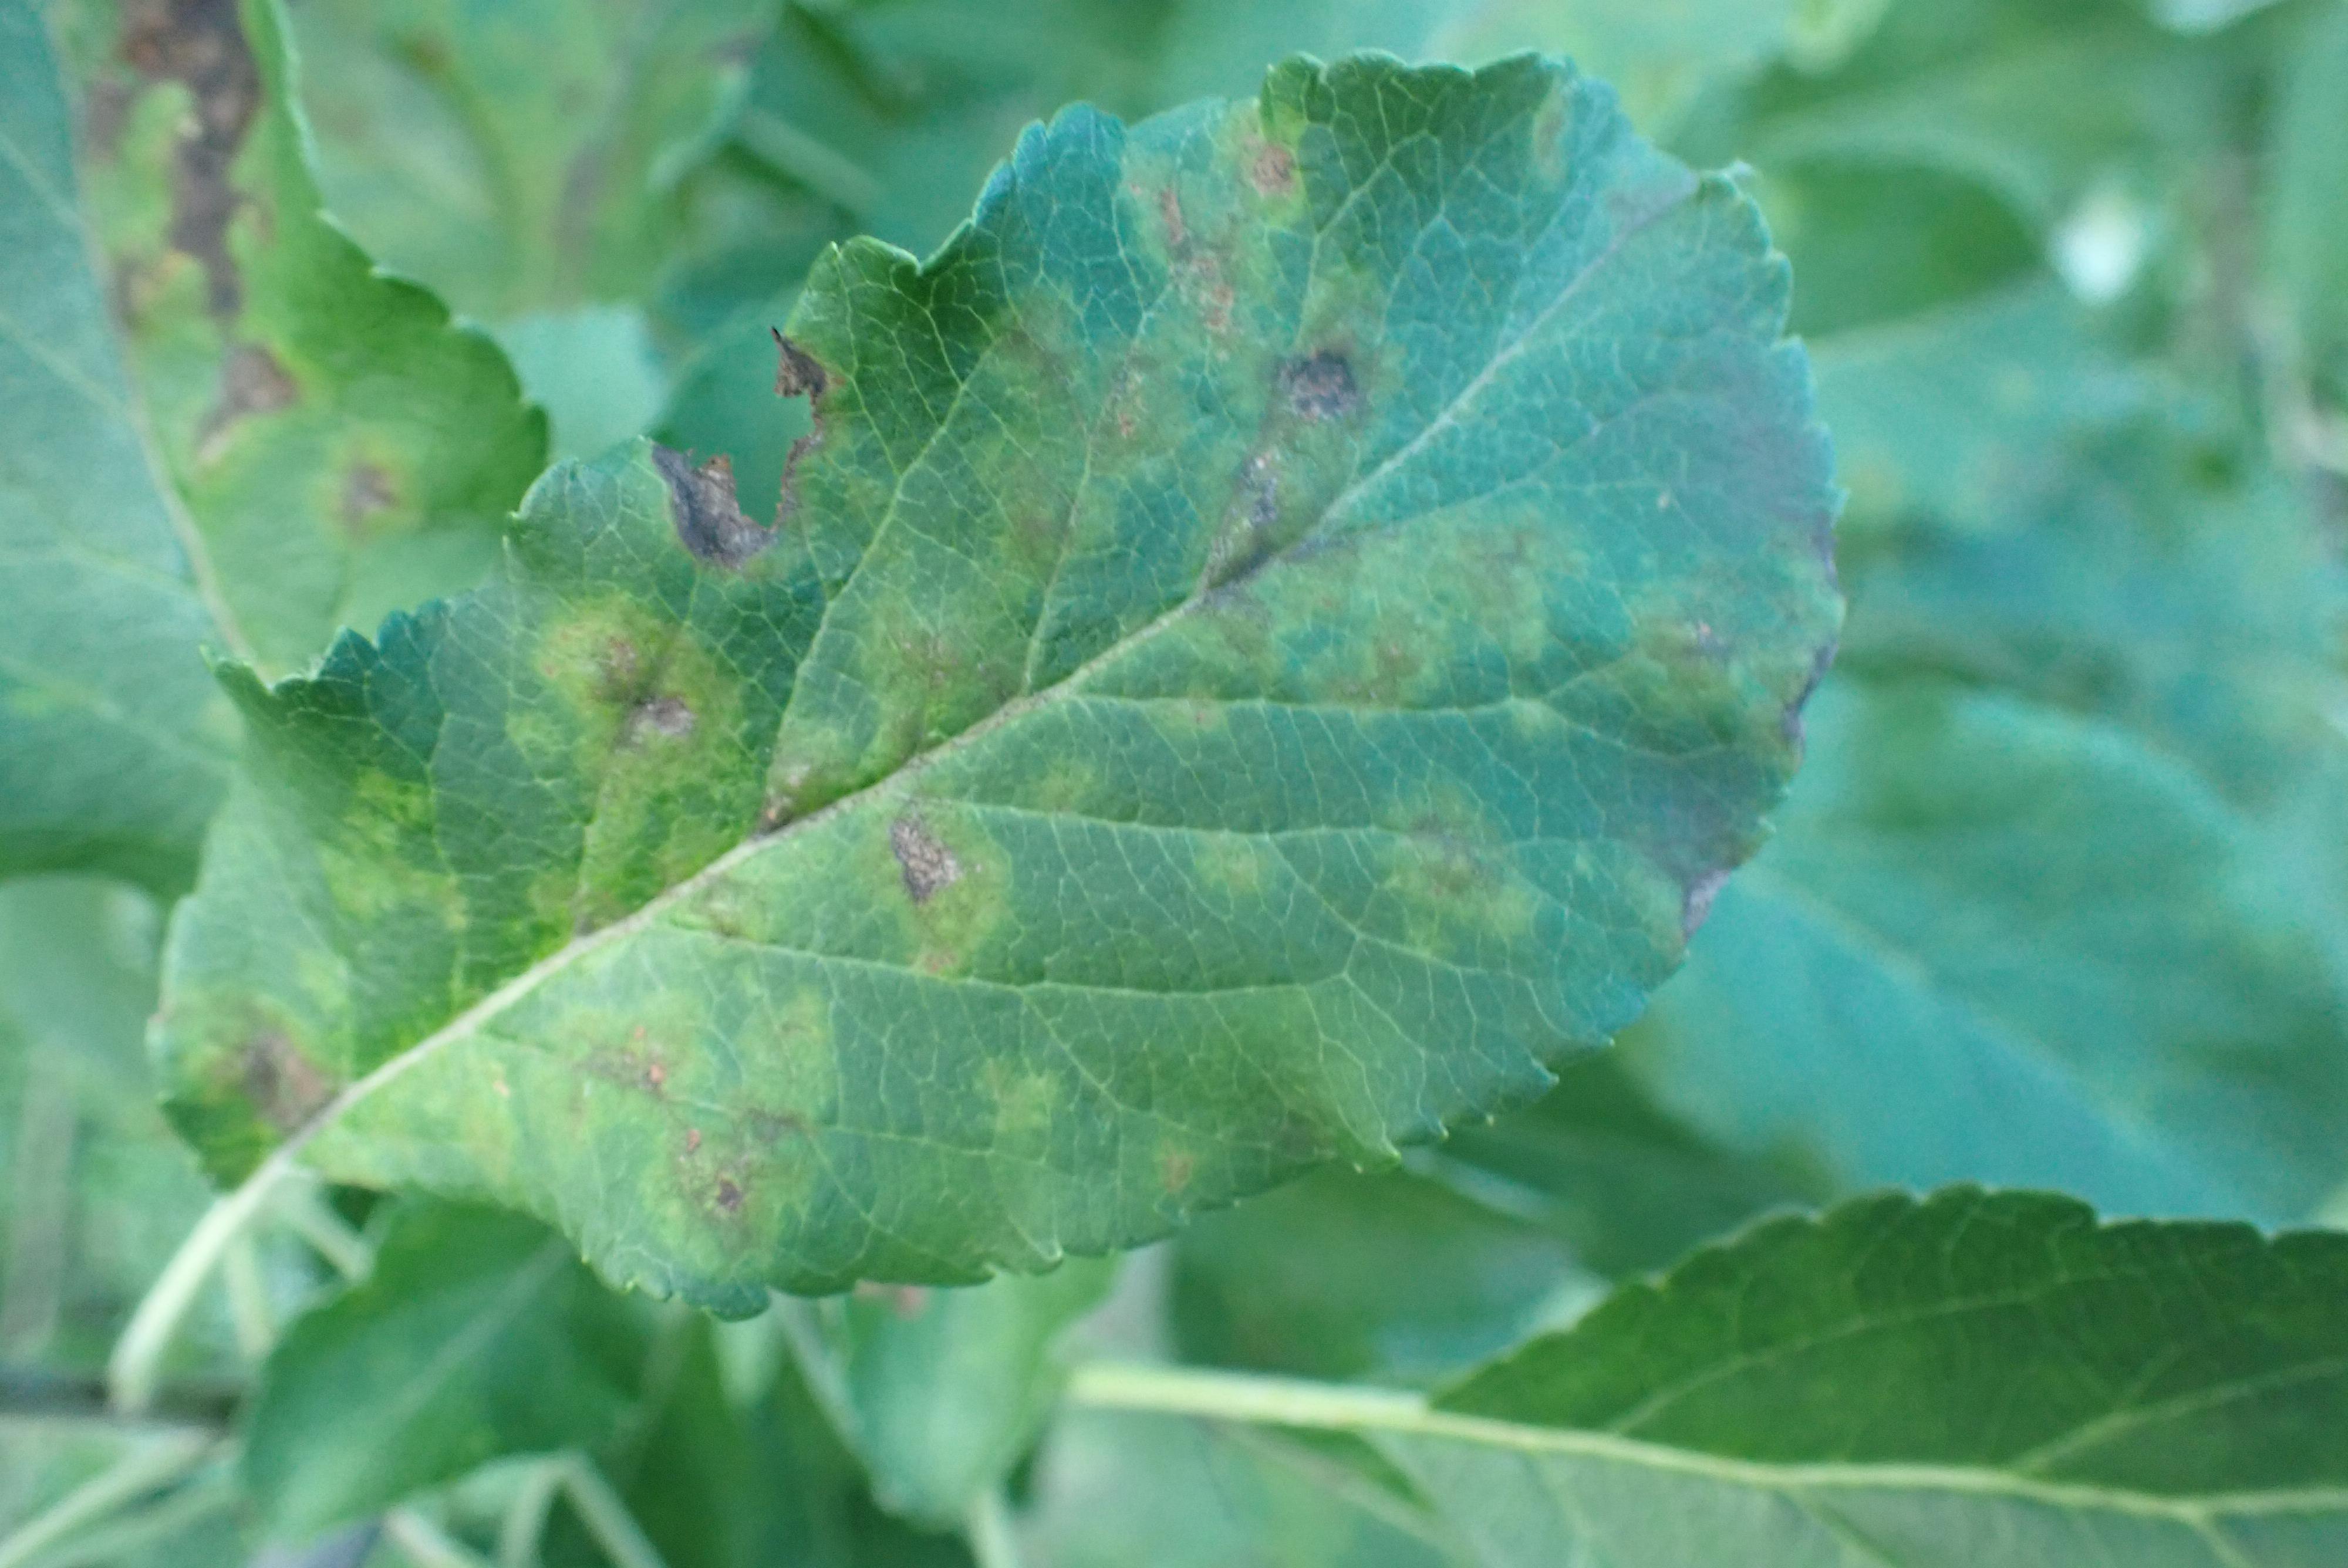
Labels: scab